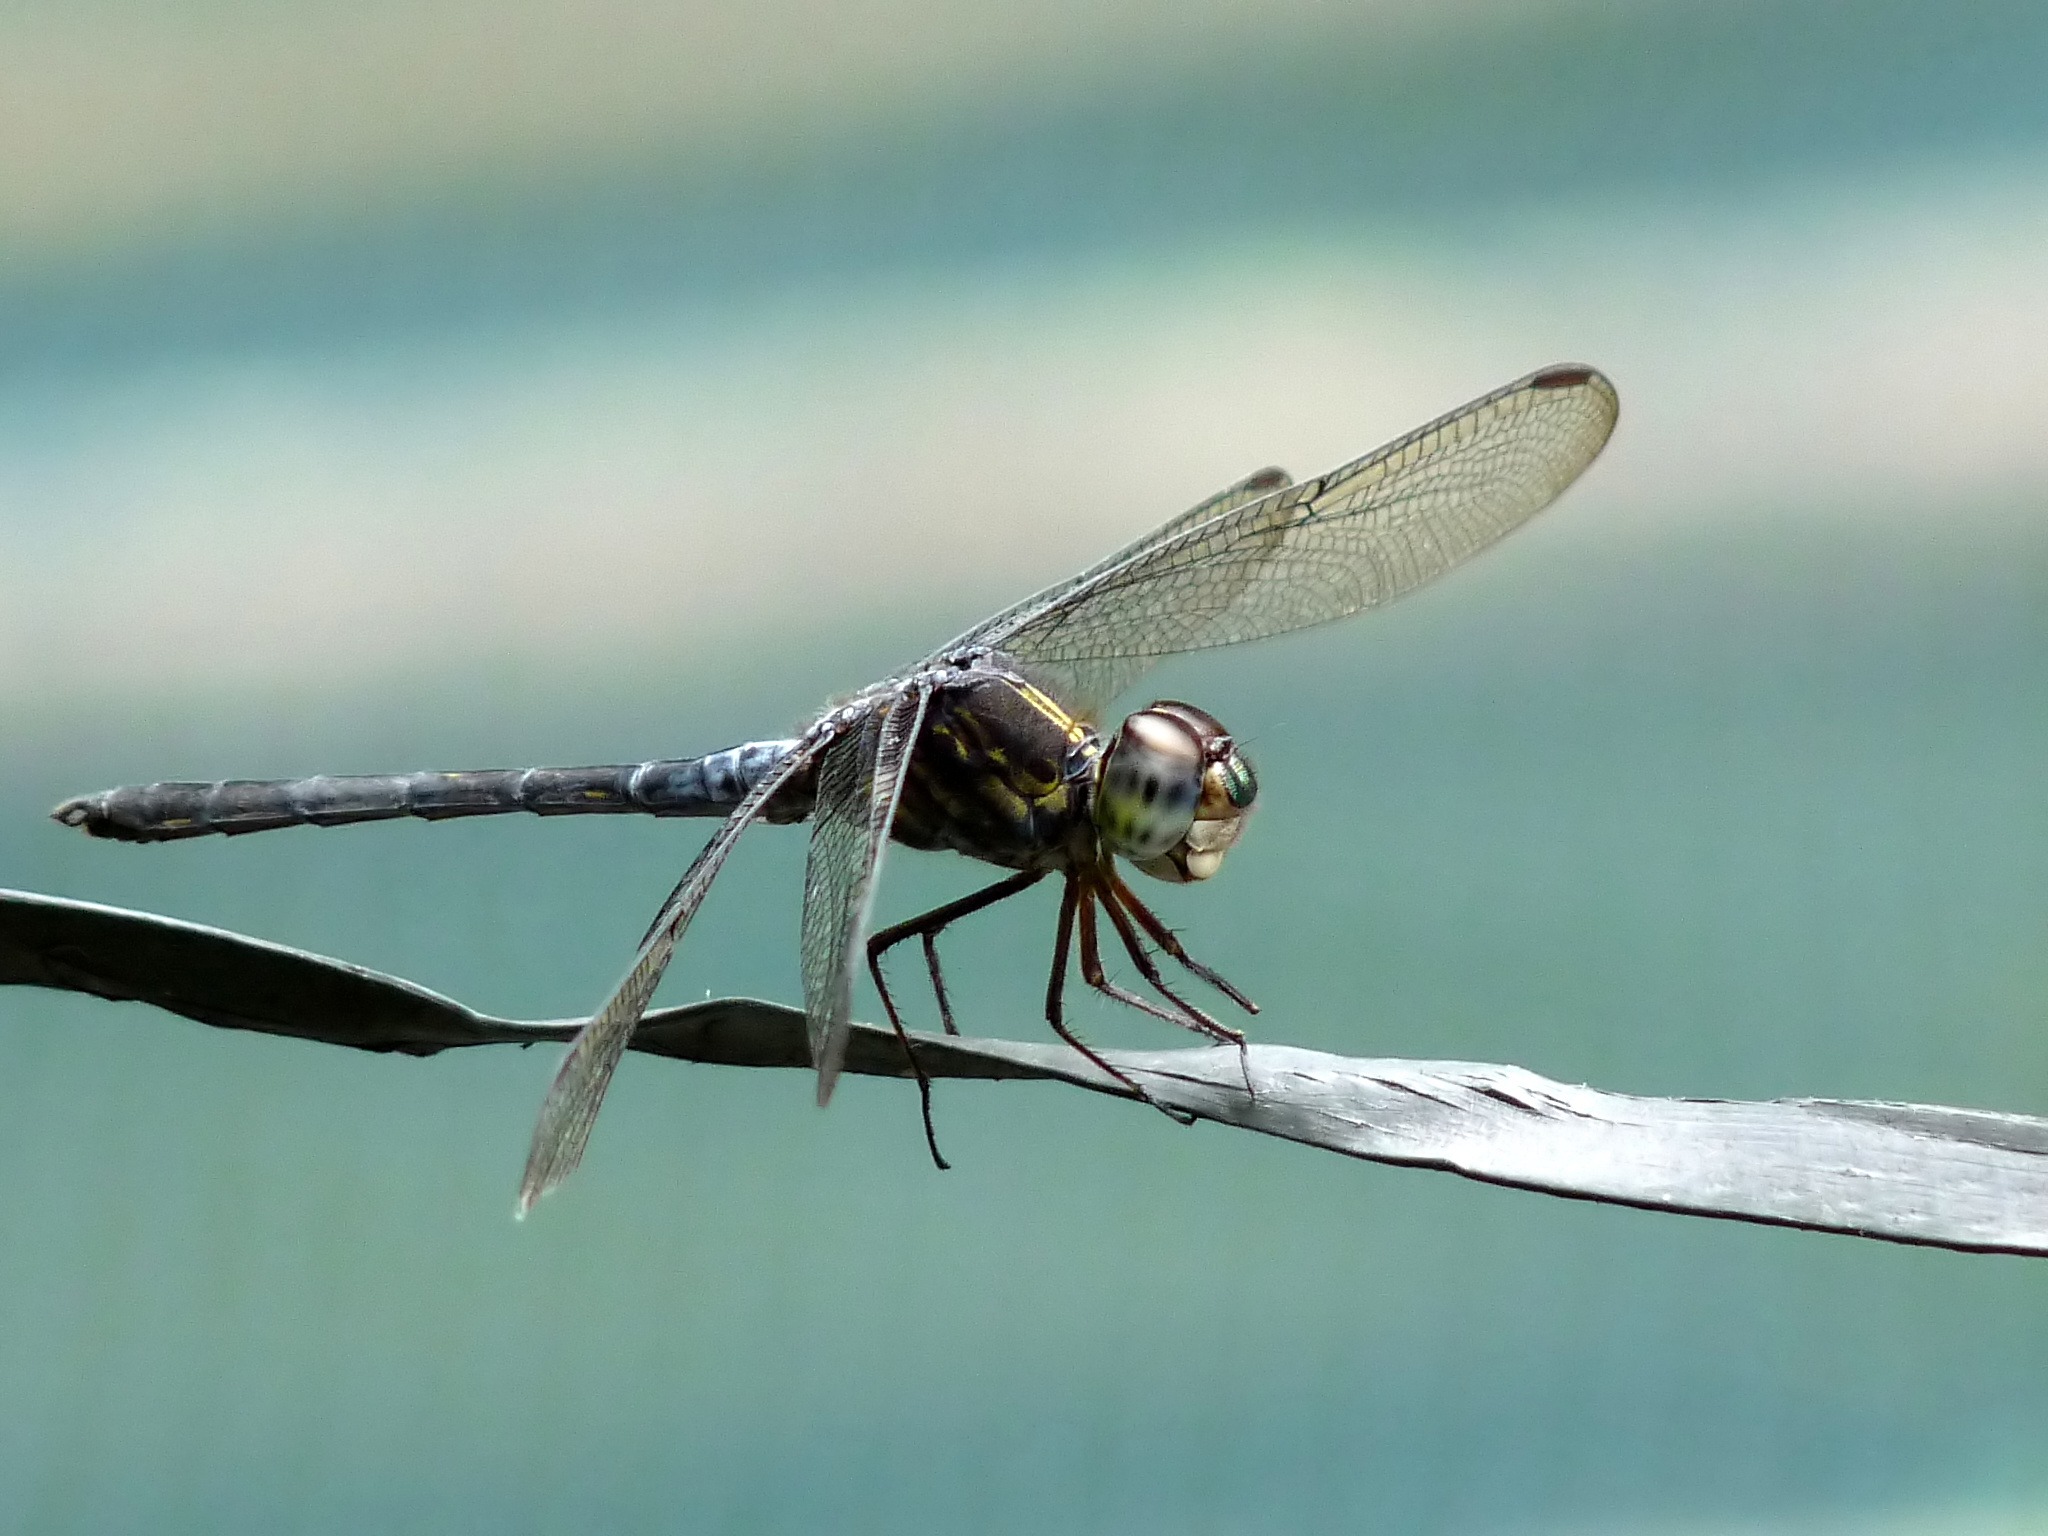
nature, wing, plant, photography, leaf, fly, insect, macro, fauna, invertebrate, close up, outside, dragonfly, beautiful, damselfly, macro photography, arthropod, dragonflies and damseflies, net winged insects, cratilla lineata, emerald banded skimmer